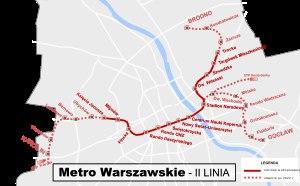
La station Nowy Świat-Uniwersytet est une station de la ligne 2 du métro de Varsovie, située dans l'arondissement de Śródmieście. Inaugurée le 8 mars 2015, la station dessert le cœur du centre-ville ainsi que les rues Swietokrzyska, Kubusia Puchatka et Nowy Świat.
La station Wileński est une station de la ligne 2 du métro de Varsovie située dans l'arrondissement de Praga-Północ. Inaugurée le 8 mars 2015, la station dessert Ulica Targowa et Aleja Solidarności.
La station Rondo ONZ est une station de la ligne 2 du métro de Varsovie, située à Varsovie, dans l'arrondissement de Śródmieście. Inaugurée le 8 mars 2015, la station dessert le rond point de l'Organisation des Nations unies.
La station Rondo Daszyńskiego est une station de la ligne 2 du métro de Varsovie, située à Varsovie, dans l'arondissement de Wola. Inaugurée le 8 mars 2015, la station dessert le rond-point Ignacego Daszyńskiego.
La liste des stations du métro de Varsovie, en Pologne, comprend 21 stations, depuis le 25 octobre 2008. Néanmoins, de nombreux travaux sont en cours, avec notamment le projet de construction d'une 2ᵉ ligne puis d'une 3ᵉ dès la fin des travaux de la 2ᵉ, ce qui portera à 40 le nombre de stations du métro de Varsovie.